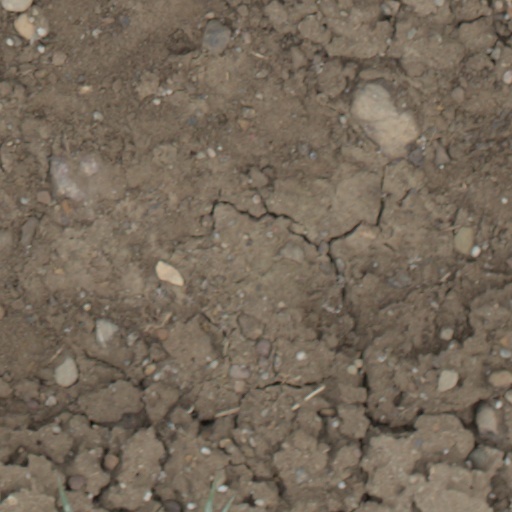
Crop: wheat